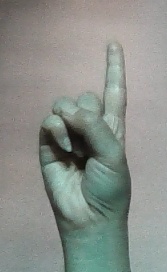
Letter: bb